Oaxaca en la historia y en el mito

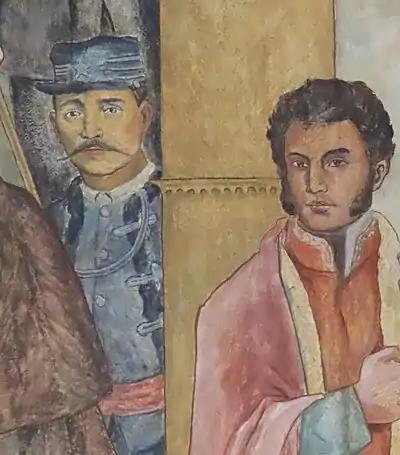

The bottom half of the image above refers to the War of Independence. In the center of the image, fire engulfs men on horseback. Horseback suggests a later confrontation like the French Invasion or the Mexican Revolution. In front of the flames, a horseman wears a large hat. Such a sombrero was worn by Maximilian during the Second French Intervention and by the leaders of the Mexican Revolution such as Poncho Villa. The image of the Virgin of Guadalupe dominates as can be seen below.